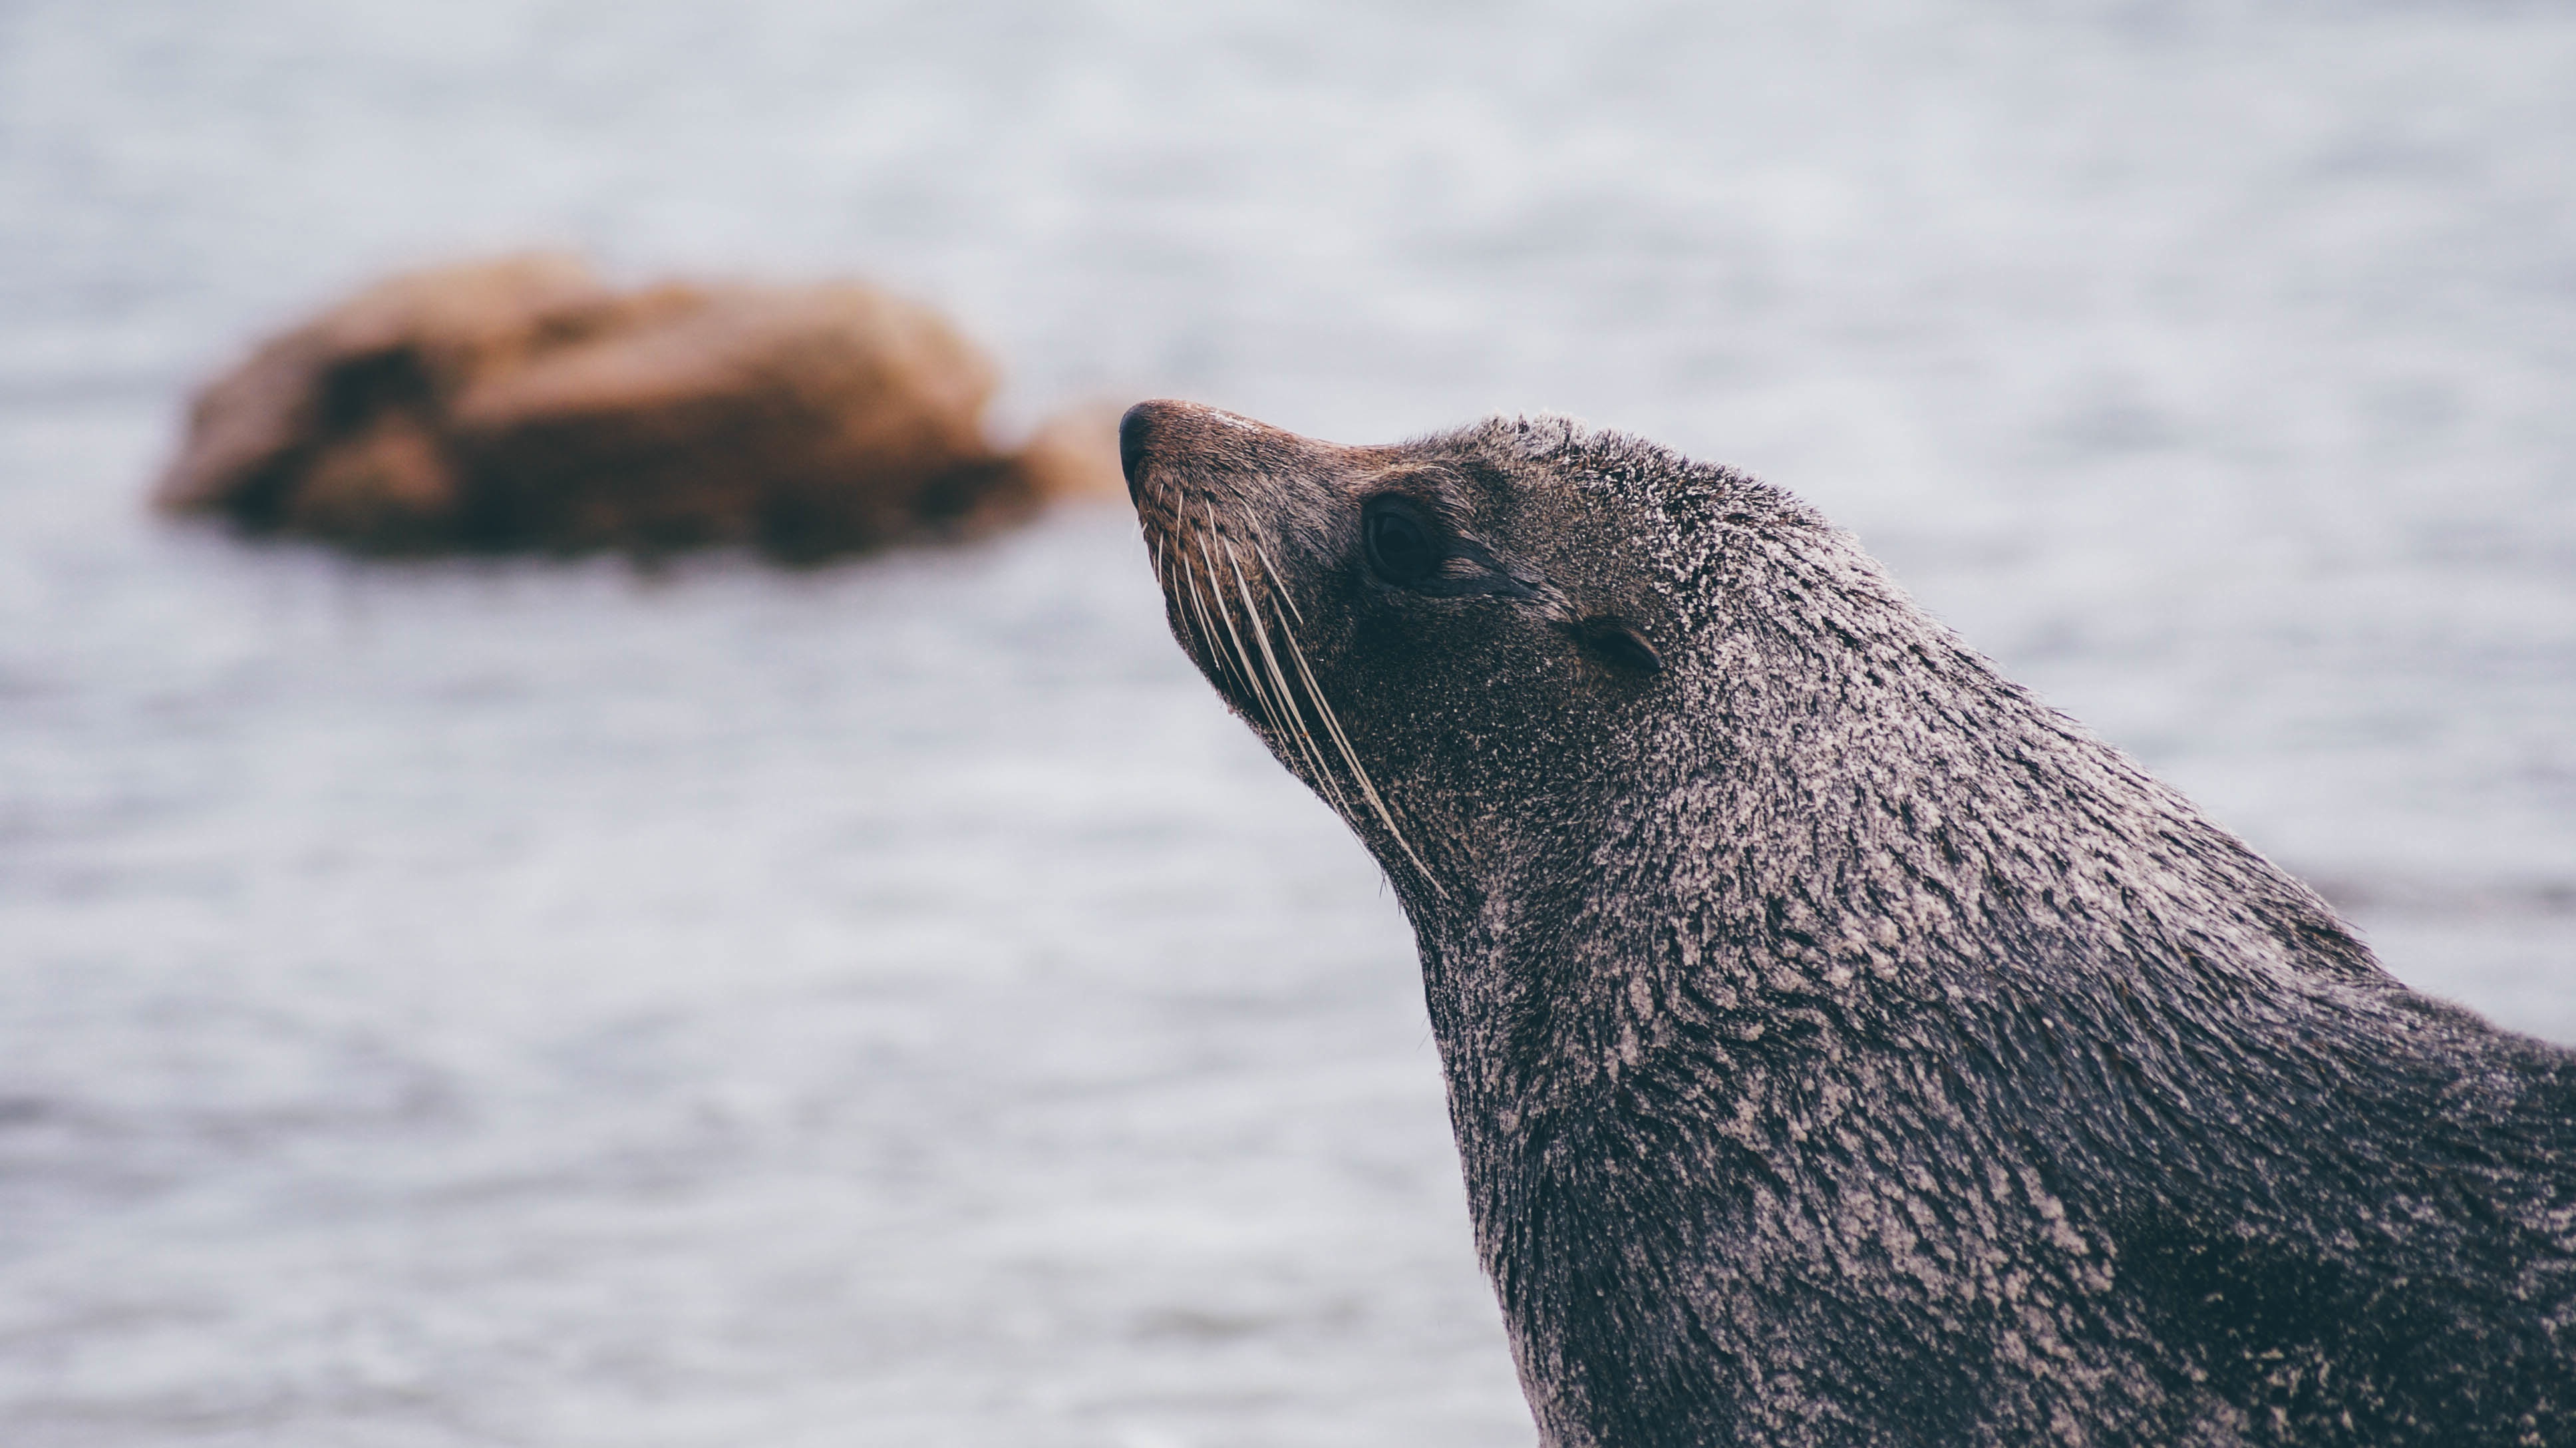
sea, ocean, animal, wildlife, mammal, arctic, seal, fauna, sea lion, sea animal, whiskers, seals, vertebrate, otter, harbor seal, marine mammal, mustelidae